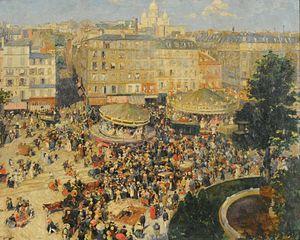
André Devambez né le 26 mai 1867 à Paris et mort dans la même ville le 18 mars 1944 est un peintre et illustrateur français.